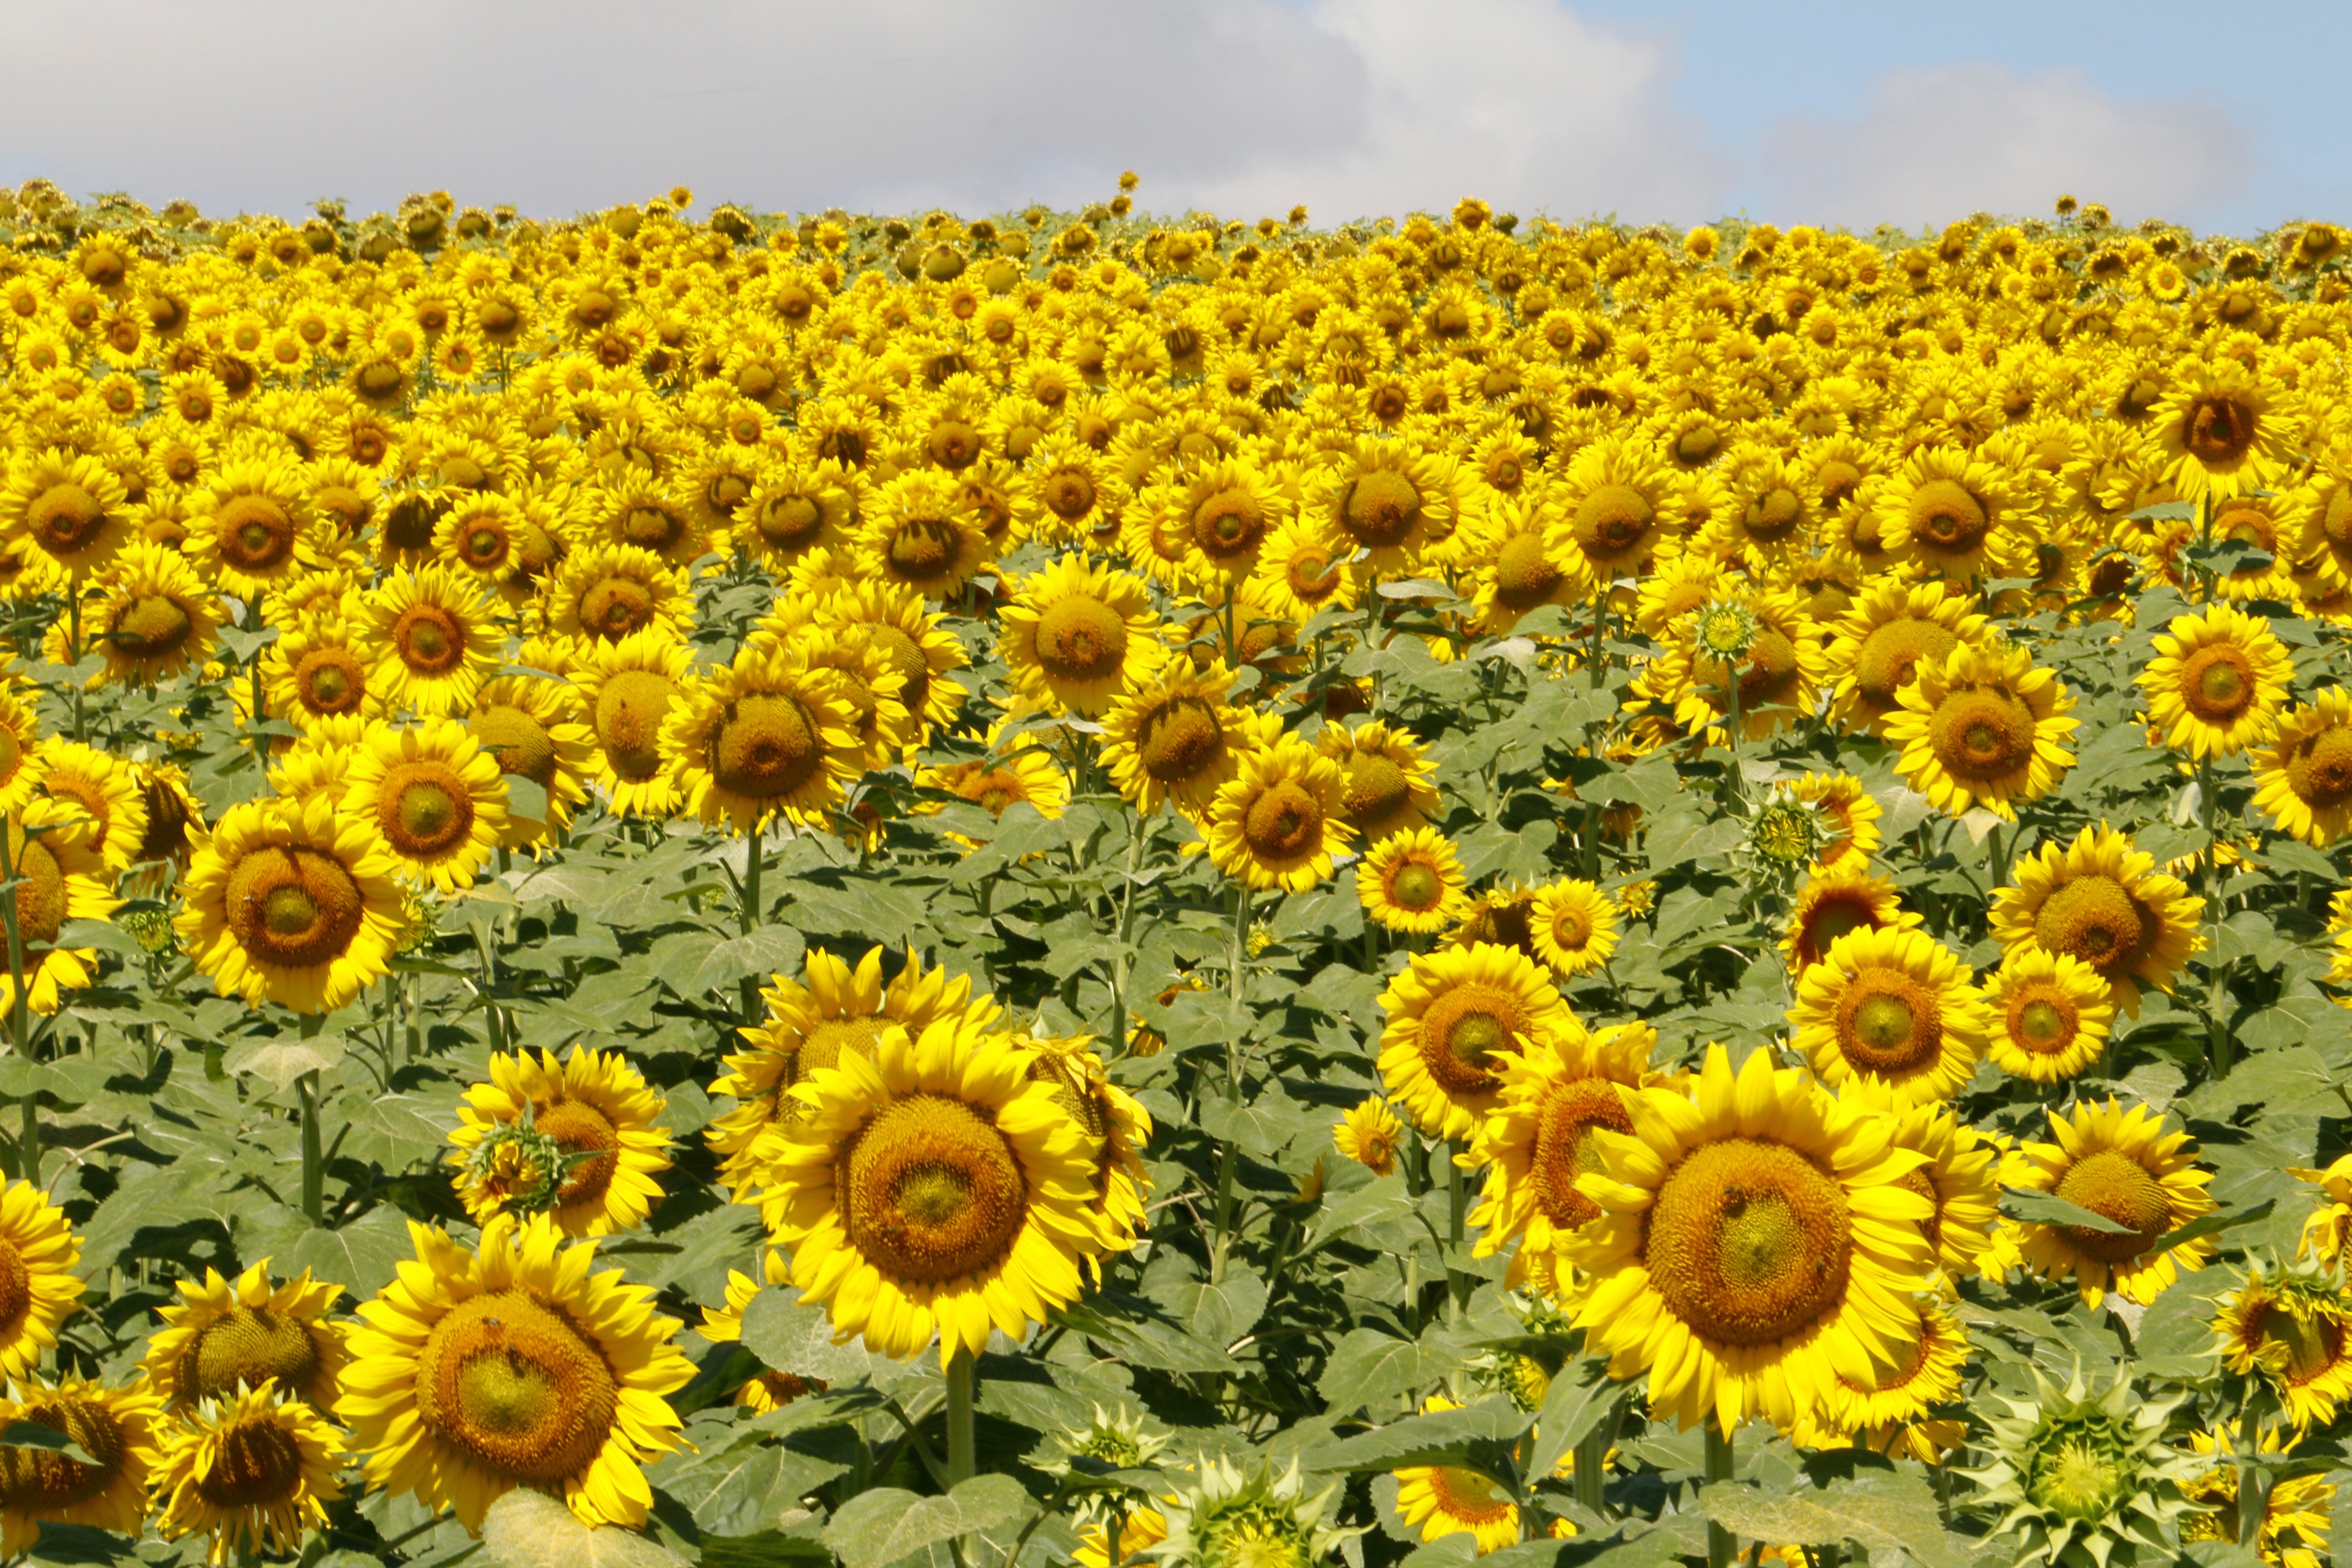
plant, field, flower, summer, yellow, sunflower, flowers, sunflowers, flowering plant, daisy family, asterales, sunflower seed, annual plant, land plant